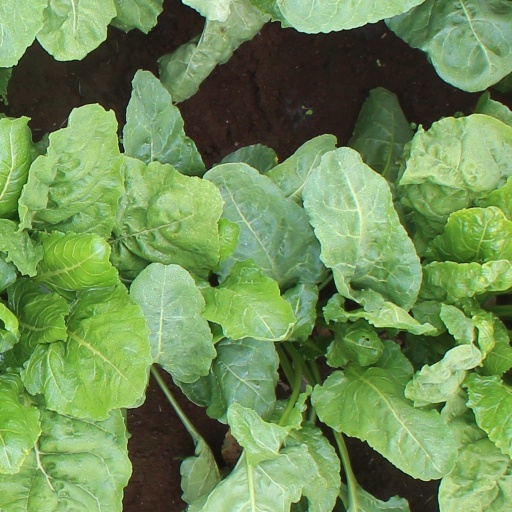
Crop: sugar beet